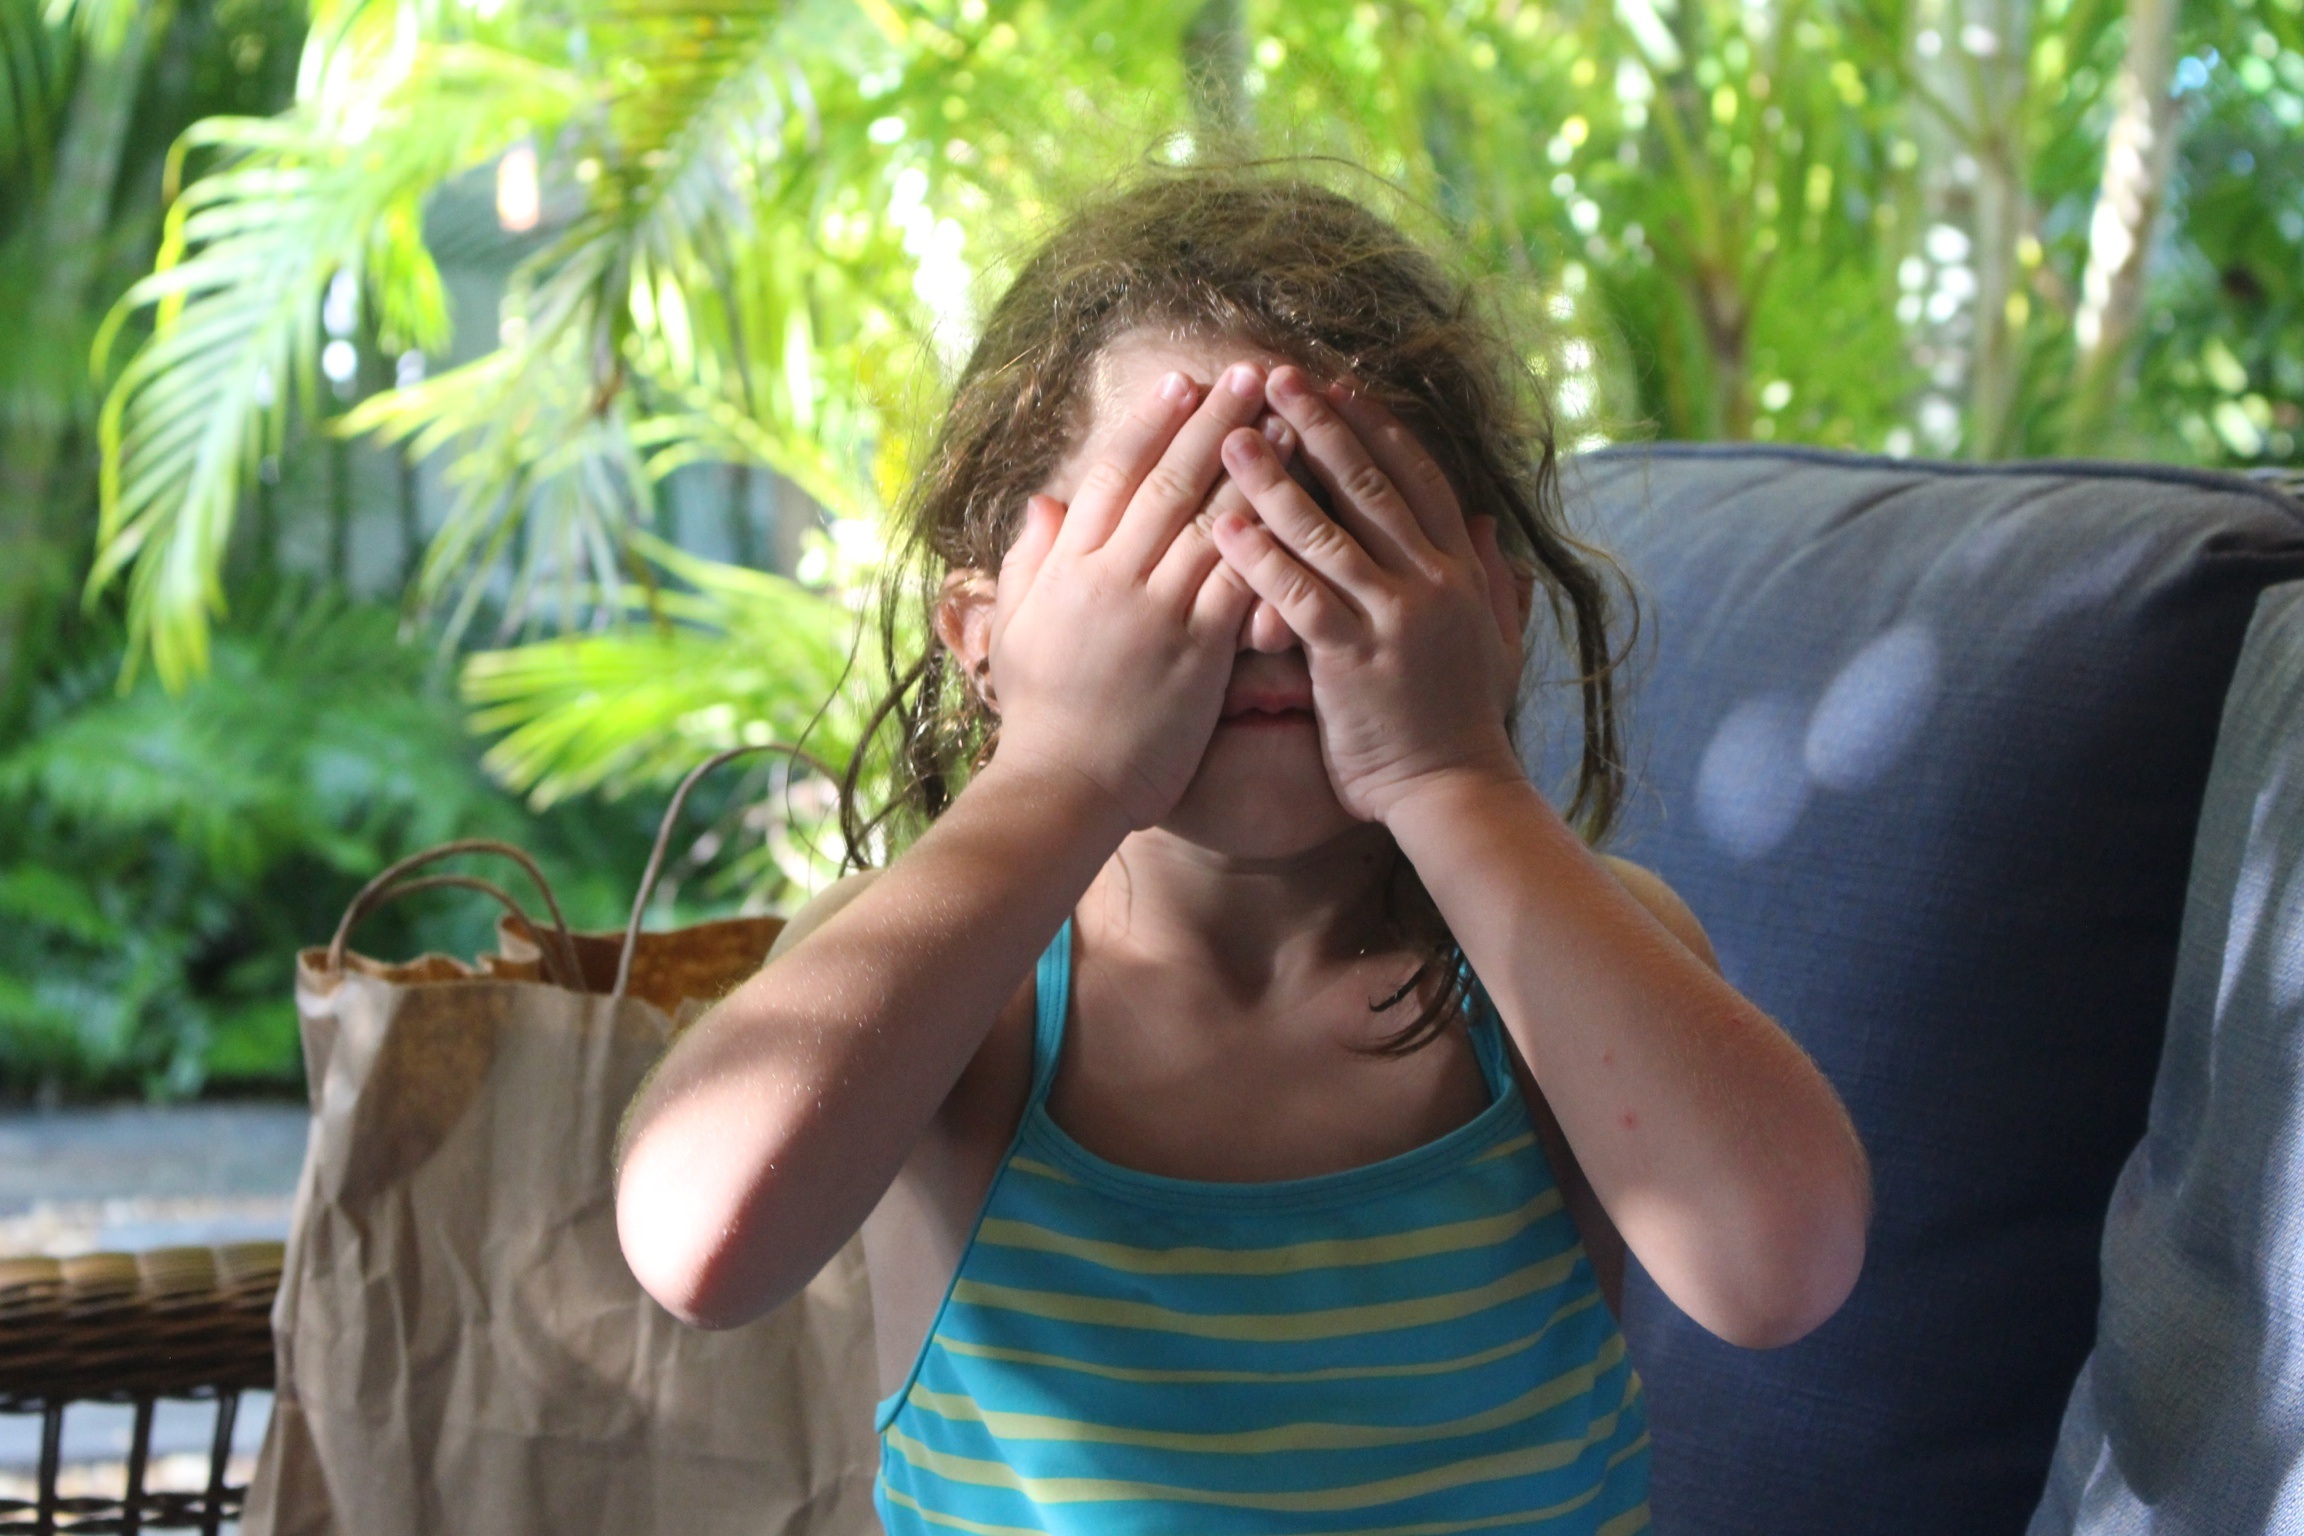
person, male, child, facial expression, muscle, interaction, sense